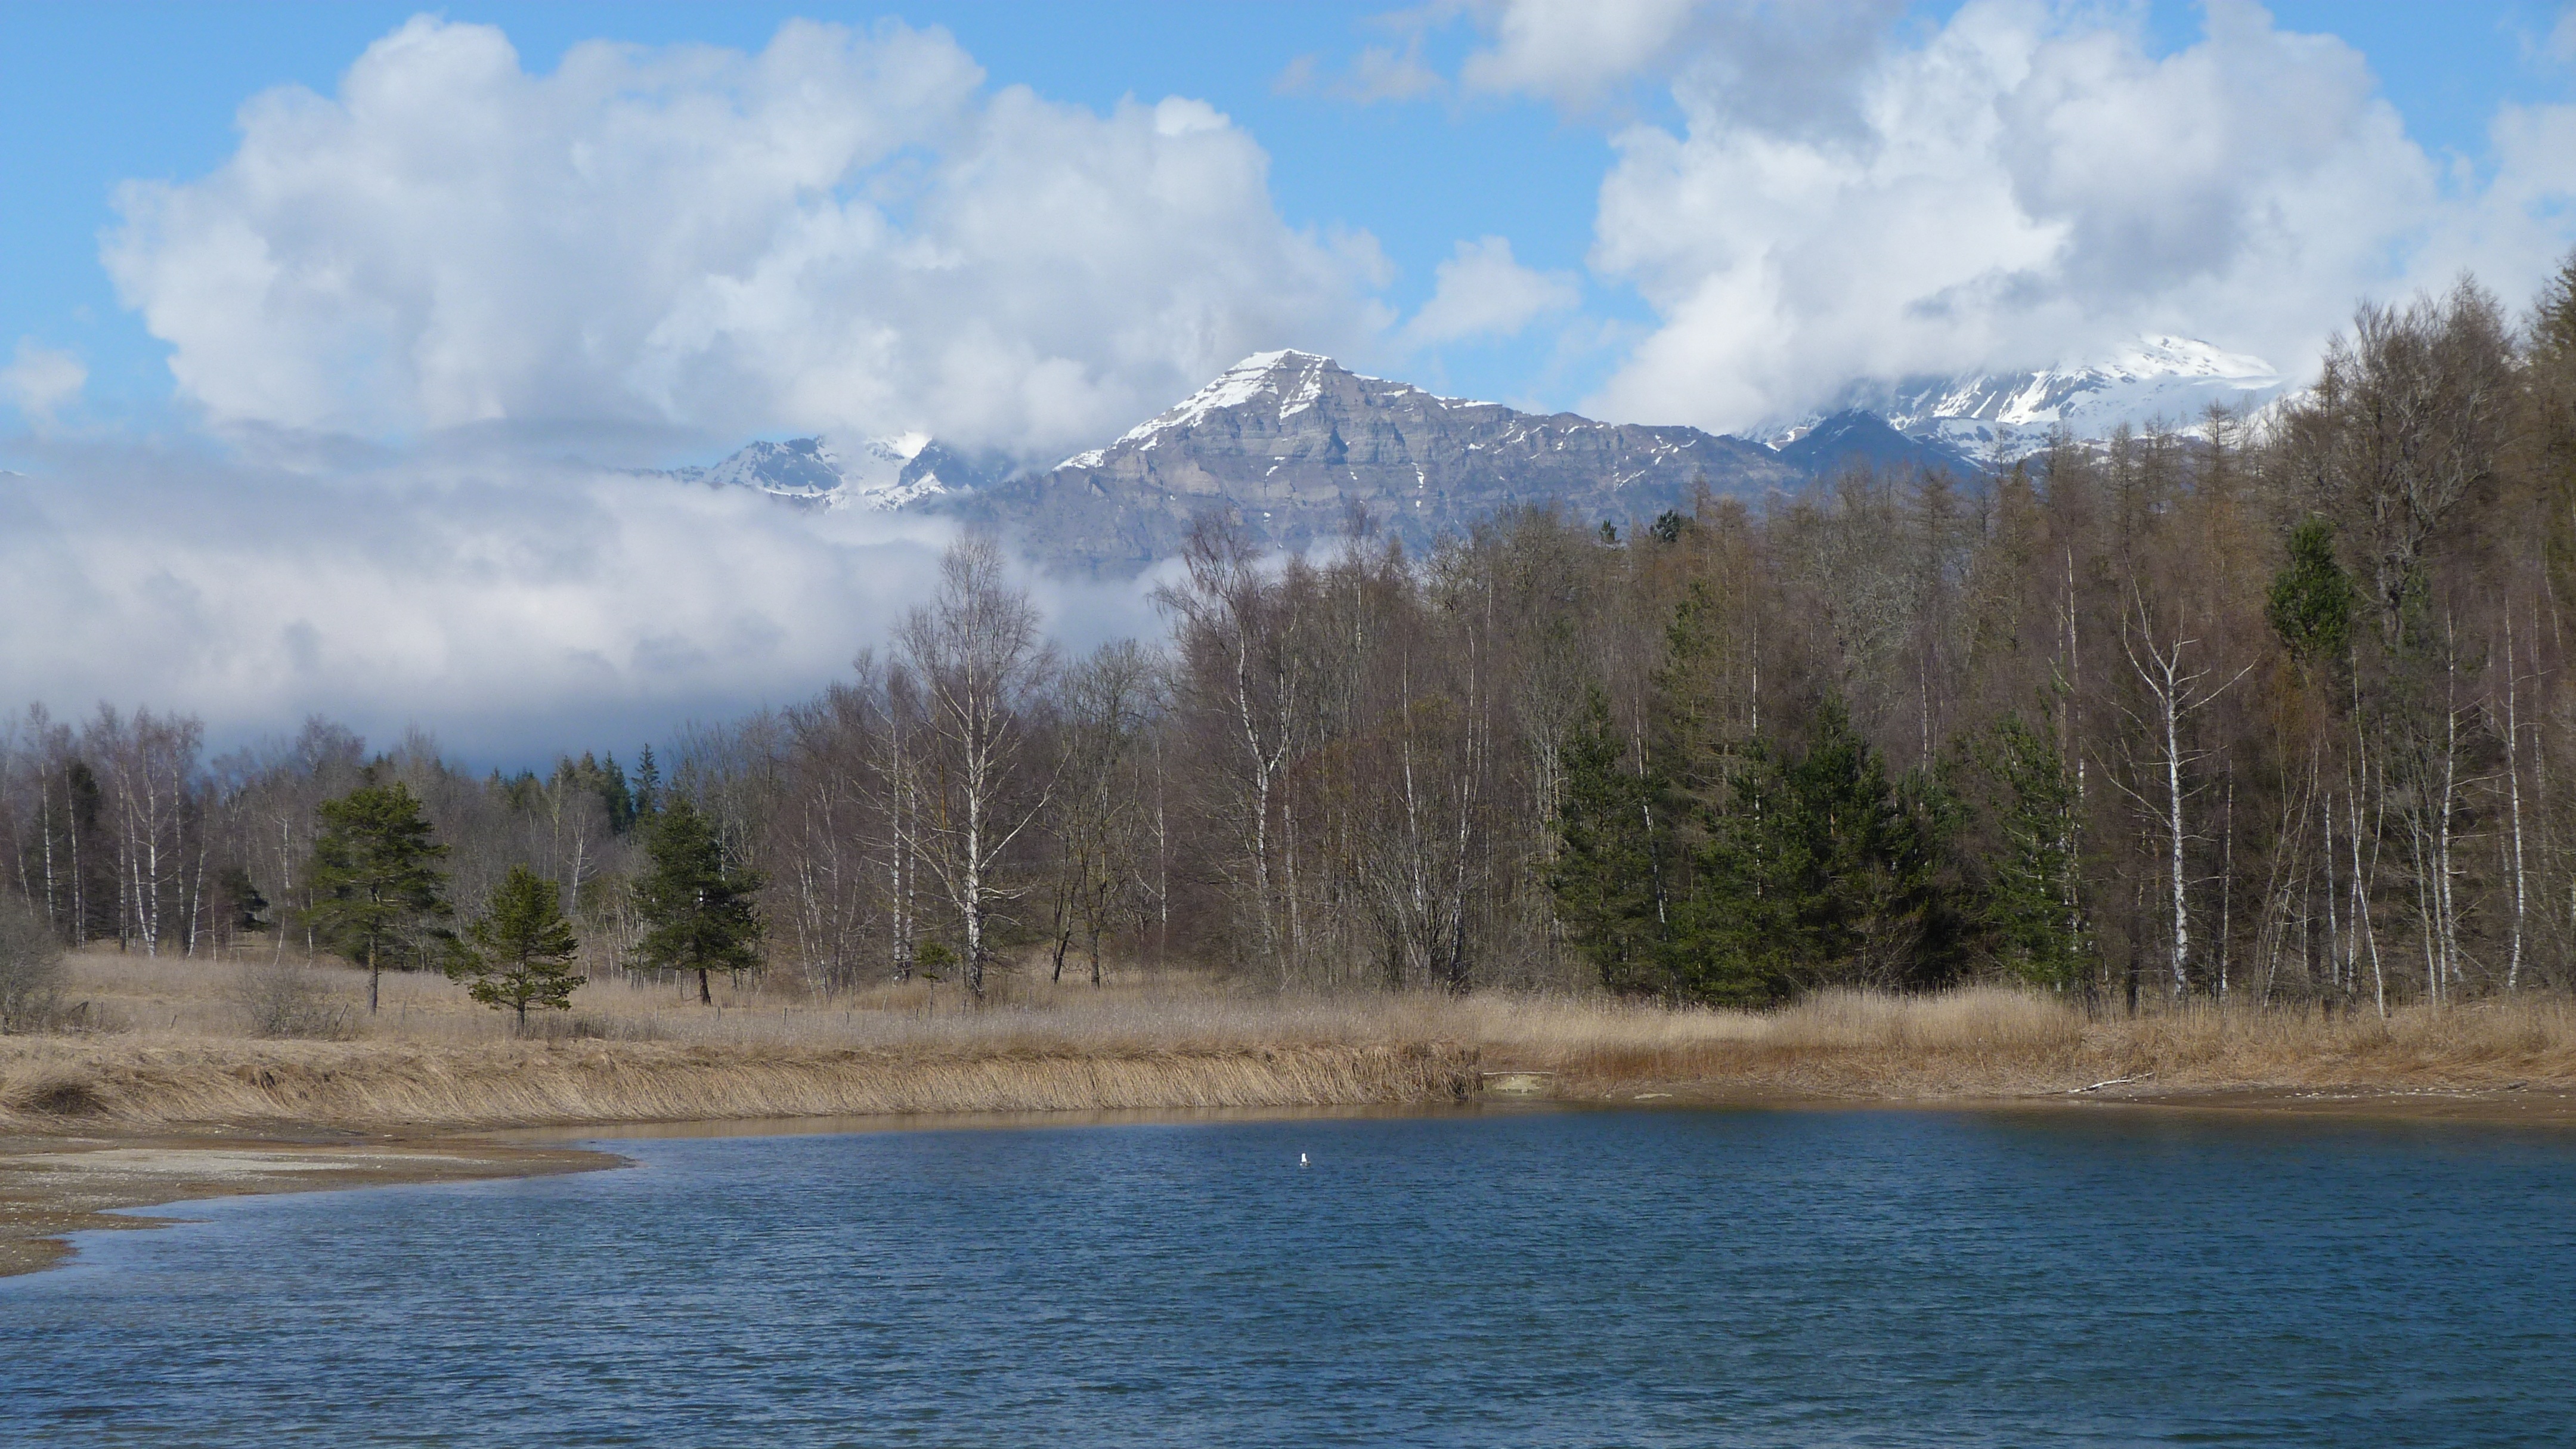
landscape, tree, water, nature, wilderness, mountain, sky, lake, river, mountain range, pond, spring, reservoir, national park, body of water, trees, clouds, alps, loch, landform, geographical feature, mountainous landforms